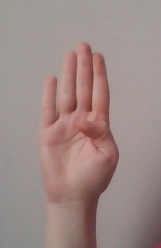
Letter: kaaf